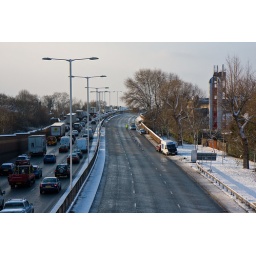
Heavy traffic westbound - empty road eastbound. Officers dealing with the accident on the bridge over Long Lane.